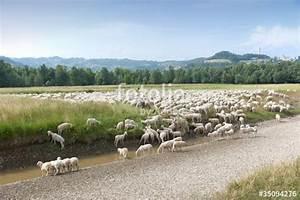
sheep